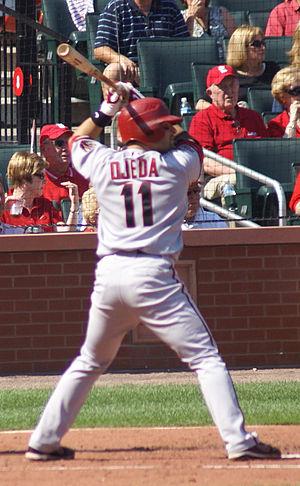
Augie Ojeda est un joueur de baseball américain né le 20 décembre 1974 à Los Angeles.